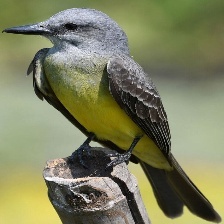
Species: TROPICAL KINGBIRD
Scientific name: TYRANNUS MELANCHOLICUS